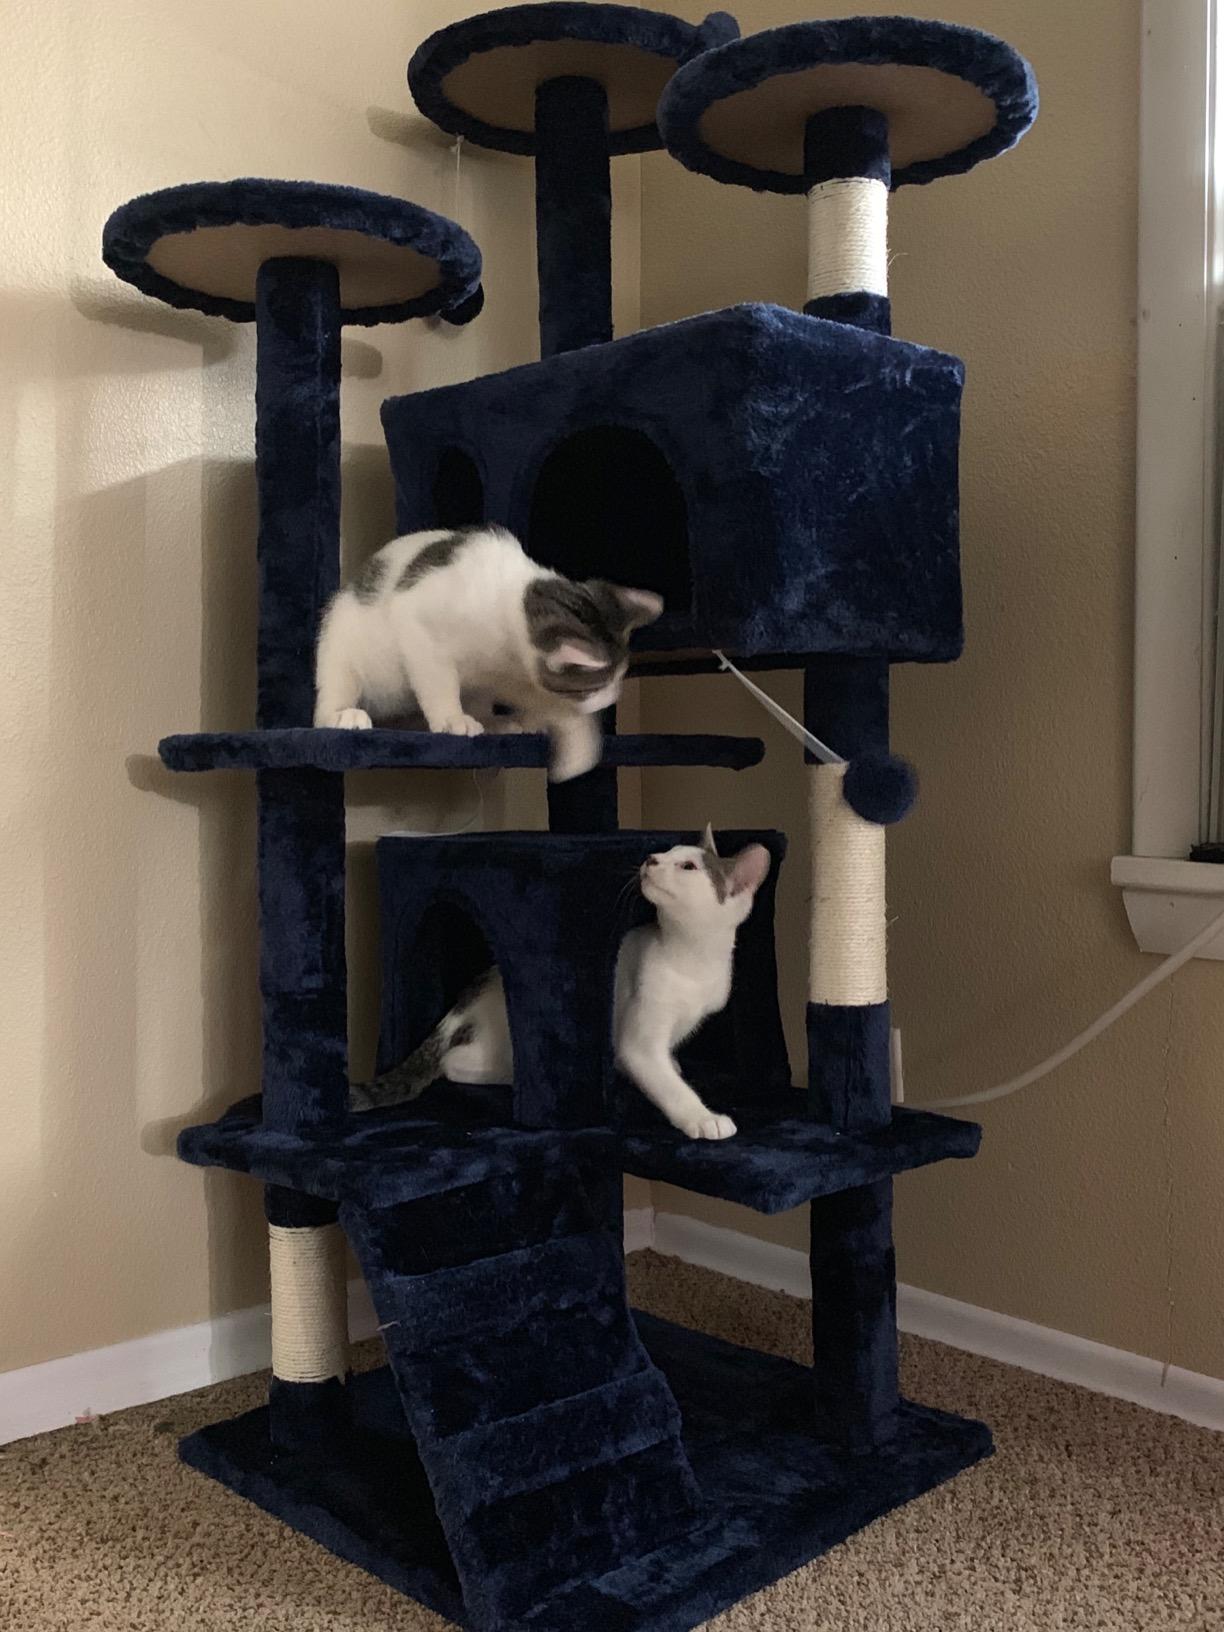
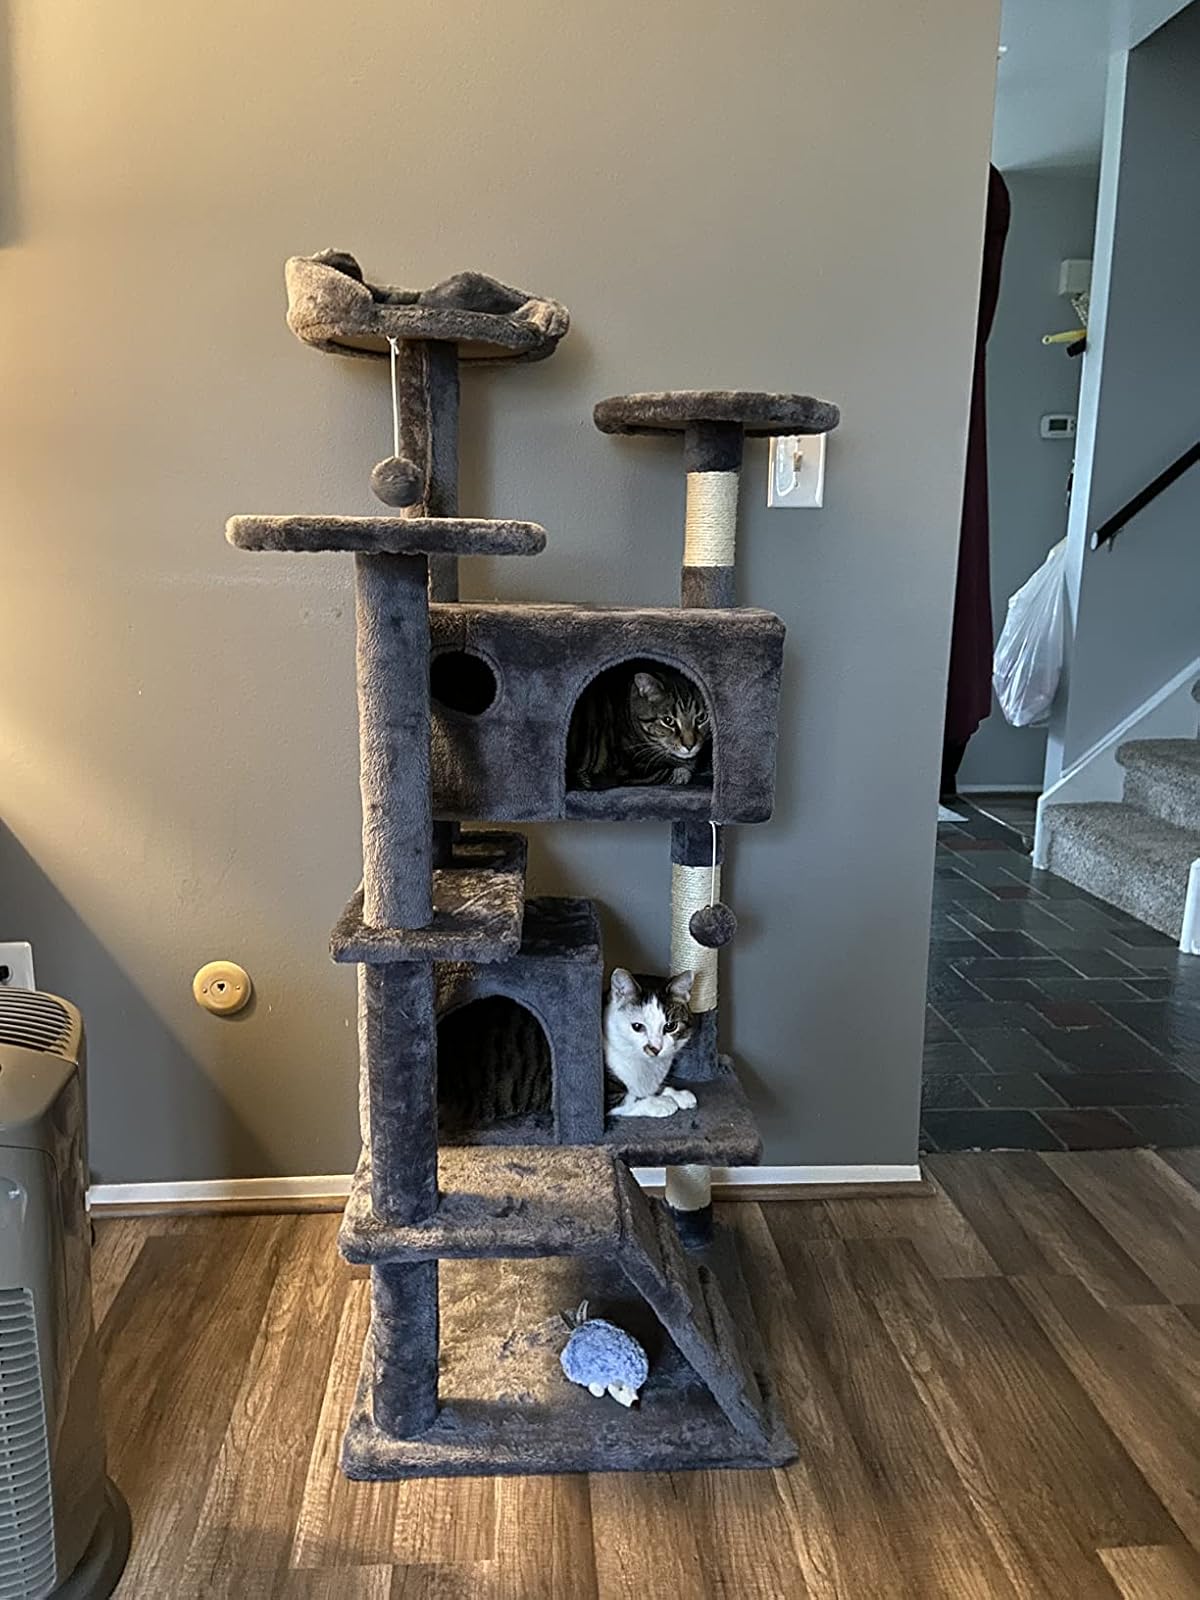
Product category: items_cat tree
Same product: no